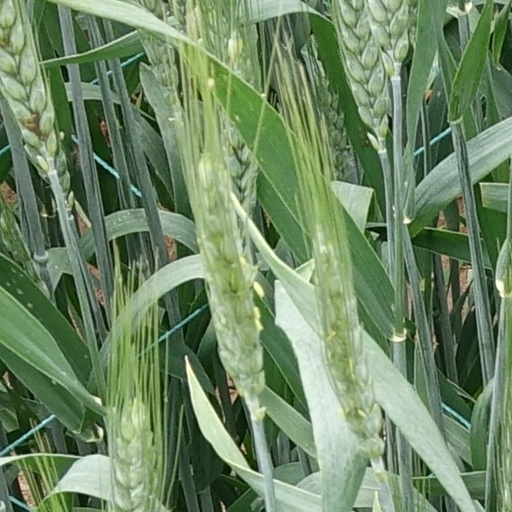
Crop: wheat